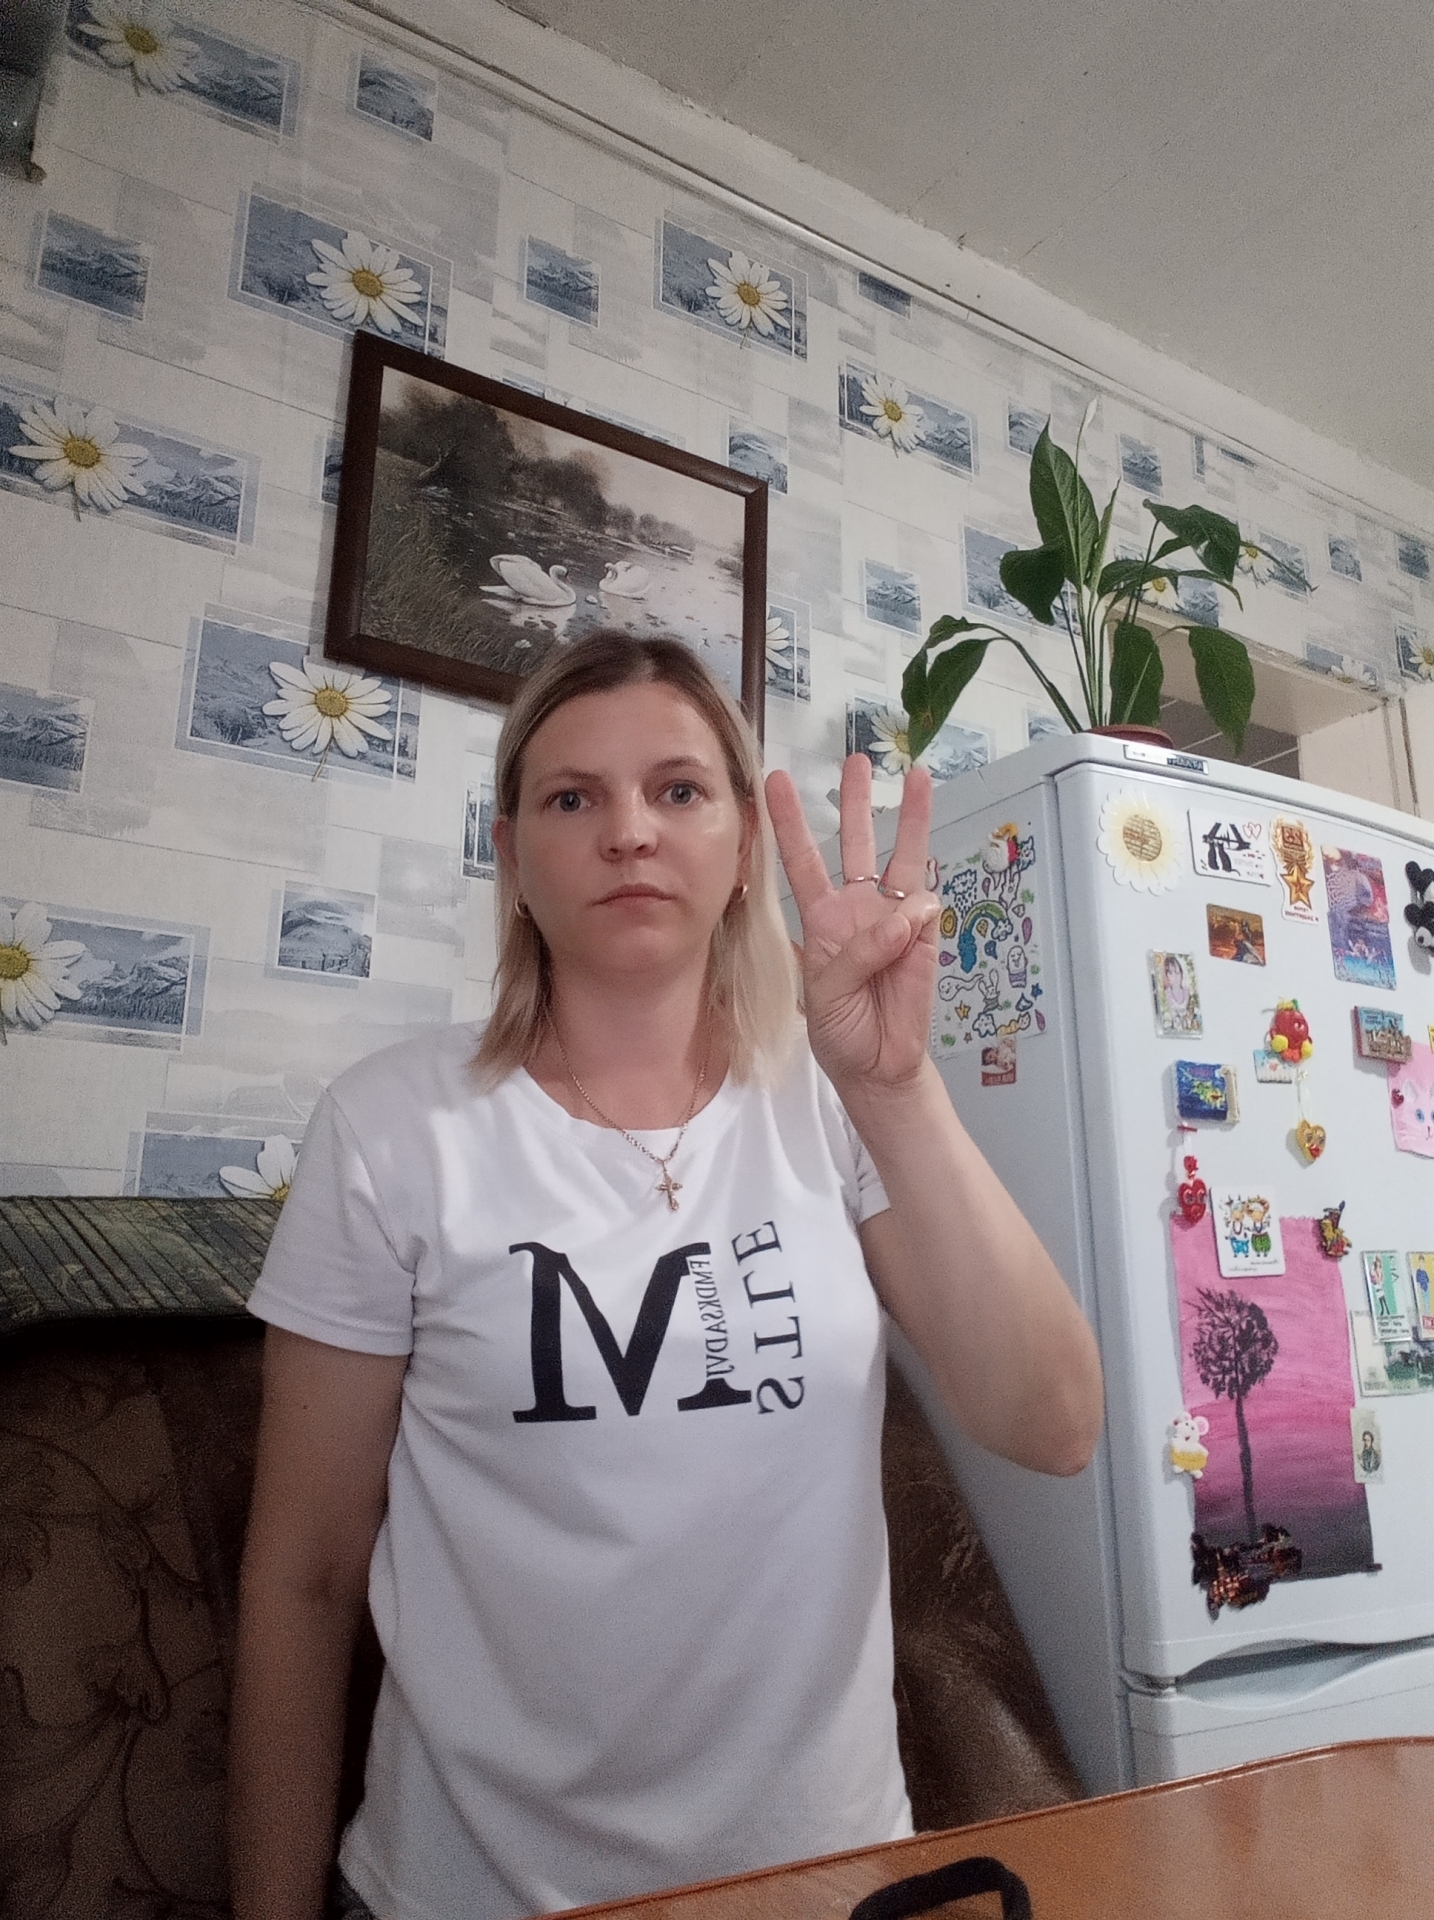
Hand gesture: three